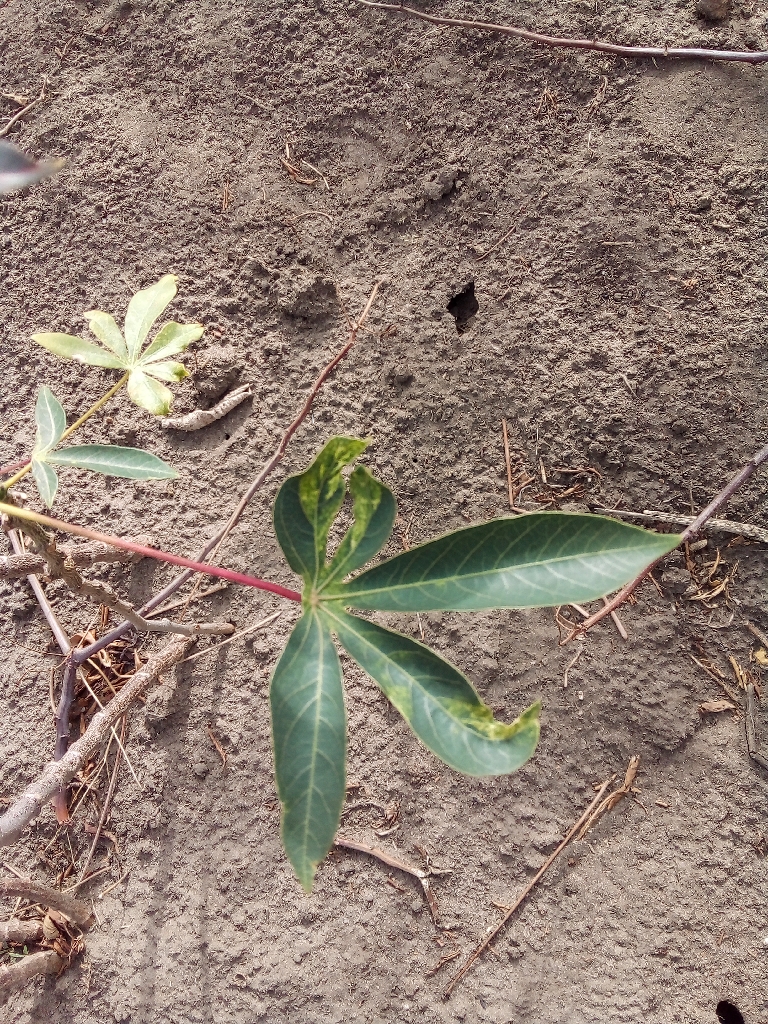
Label: cassava mosaic disease (cmd)